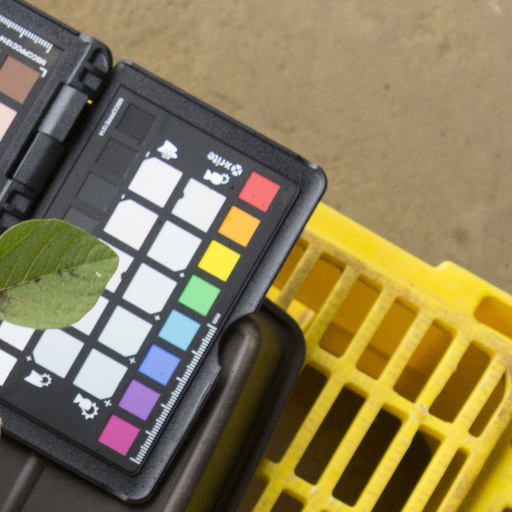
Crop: soybean